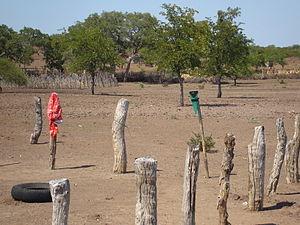
Le district de Beitbridge est une subdivision administrative de second ordre de la province du Matabeleland méridional. Son centre administratif est Beitbridge.